The Incredible String Band

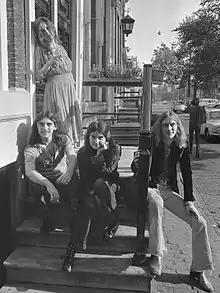
The Incredible String Band (1970) Standing: Likky McKechnie. Seated L–R: Mike Heron, Rose Simpson, Robin Williamson

The Incredible String Band (sometimes abbreviated as ISB) were a British psychedelic folk band formed by Clive Palmer, Robin Williamson and Mike Heron in Edinburgh in 1966. Following Palmer's early departure, Williamson and Heron continued as a duo and were eventually augmented by other musicians such as Licorice McKechnie, Rose Simpson, and Malcolm Le Maistre. The band split up in 1974. They reformed in 1999 and continued to perform with changing lineups until 2006.